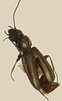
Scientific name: Syntomus americanus
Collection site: Dakota Coteau Field Site NEON (DCFS), plot DCFS_011